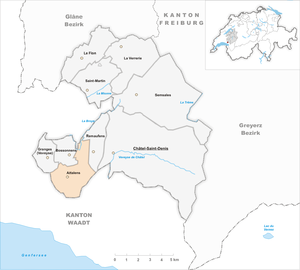
Attalens est une localité et une commune suisse du canton de Fribourg, située dans le district de la Veveyse.